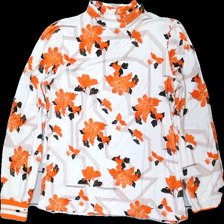
View: front
Type: Top
Category: Ladies
Brand: Pure Instinct
Colors: White, Orange, Black
Material: 100% viscose
Pattern: Floral print
Cut: Regular, Turtle neck
Size: M
Season: All
Damage location: middle center
Damage 2 location: middle center
Price range: 50-100
Recommended usage: Reuse
Description: långärmad tröja med blommor och geometriska mönster, hög krage